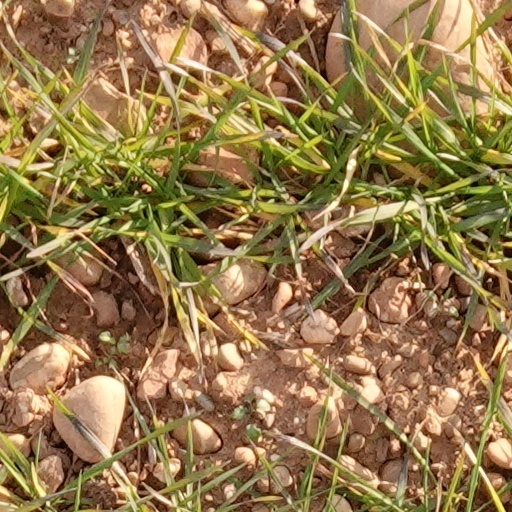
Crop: wheat